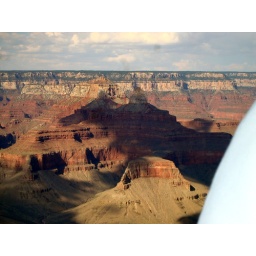
Shades of clouds in the canyon